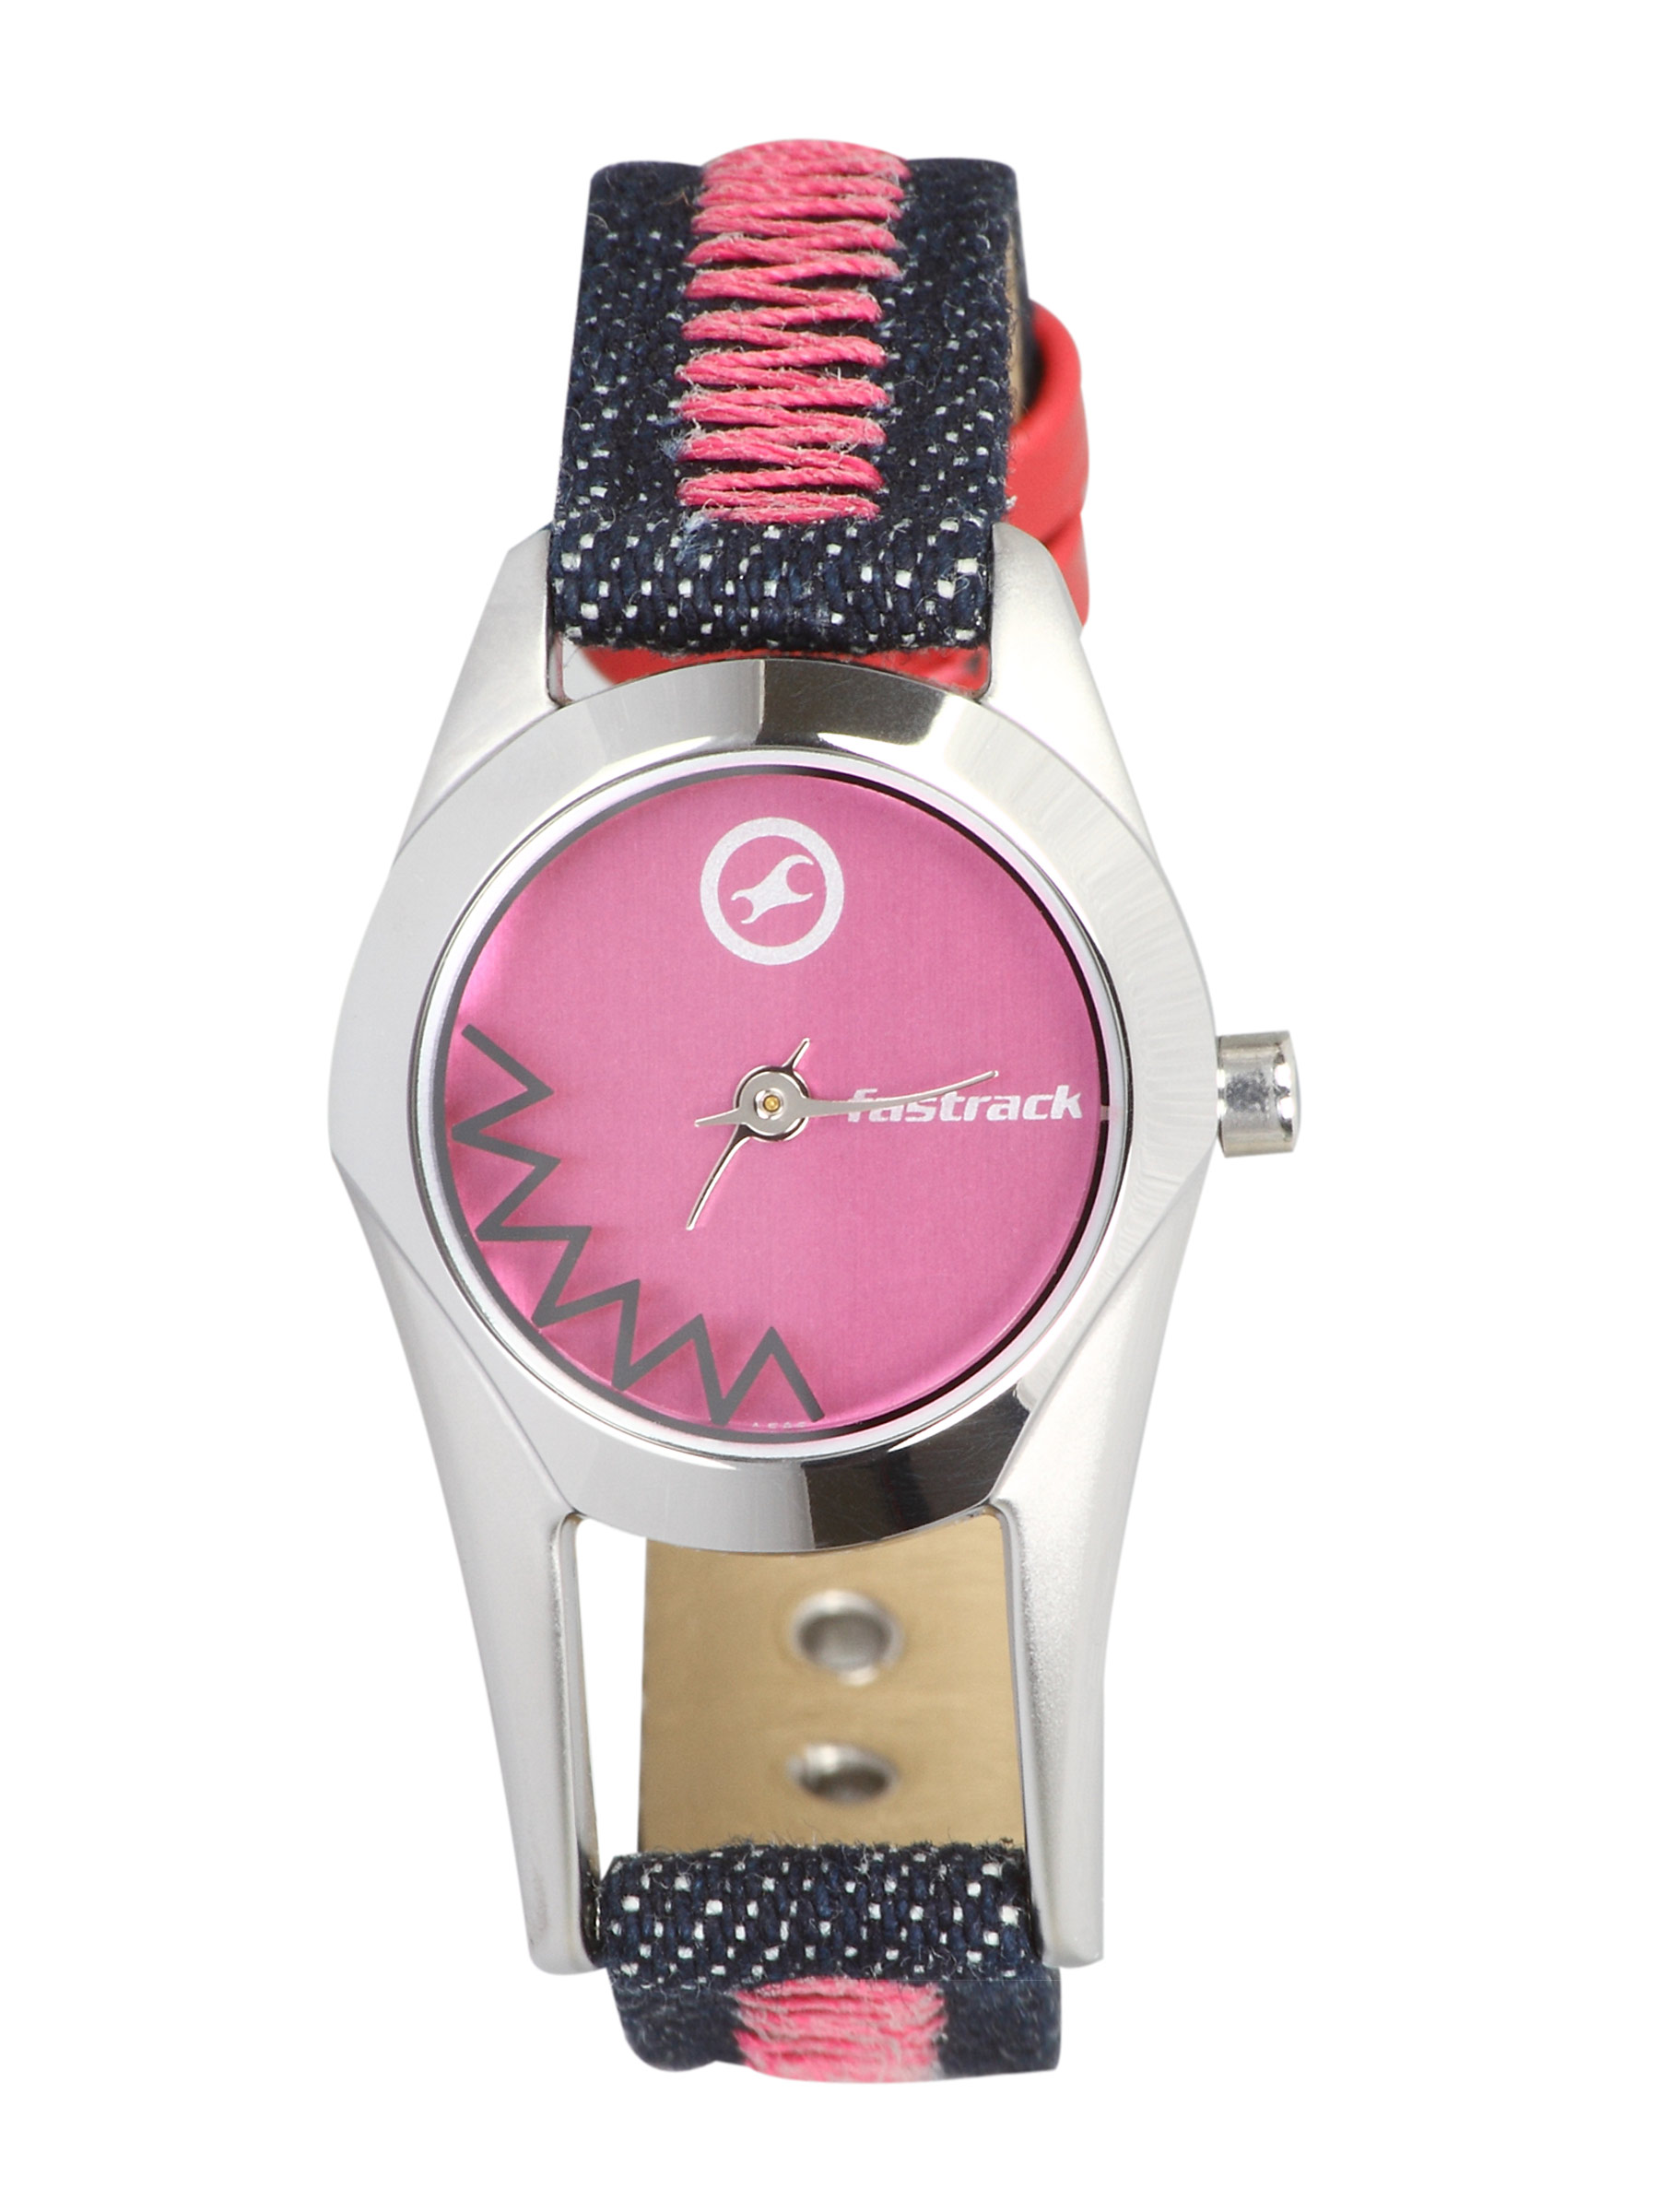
Fastrack Women Analog Pink Blue Watch
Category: Accessories / Watches / Watches
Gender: Women
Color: Pink
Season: Winter 2016
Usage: Casual